Warminster Line

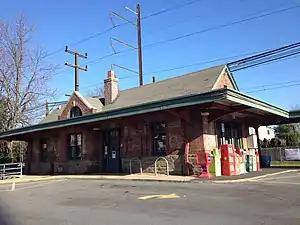
Hatboro station was the extent of electrified service until 1974

The Warminster Line is a continuation of the Reading Company's suburban services over the Warminster Branch. The line was built between 1872 and 1874 and electrified as far as Hatboro in 1931. Passenger service beyond Hatboro ended in 1952. The Reading extended electrification and suburban service to Warminster on July29, 1974.